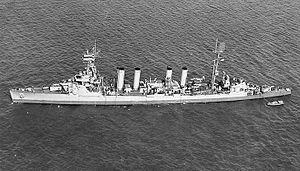
L'USS Cincinnati (CL-6) est un croiseur léger de classe Omaha construit pour l'United States Navy au début des années 1920. Le troisième navire de la classe est le troisième navire à porter le nom de cette ville de l'Ohio.